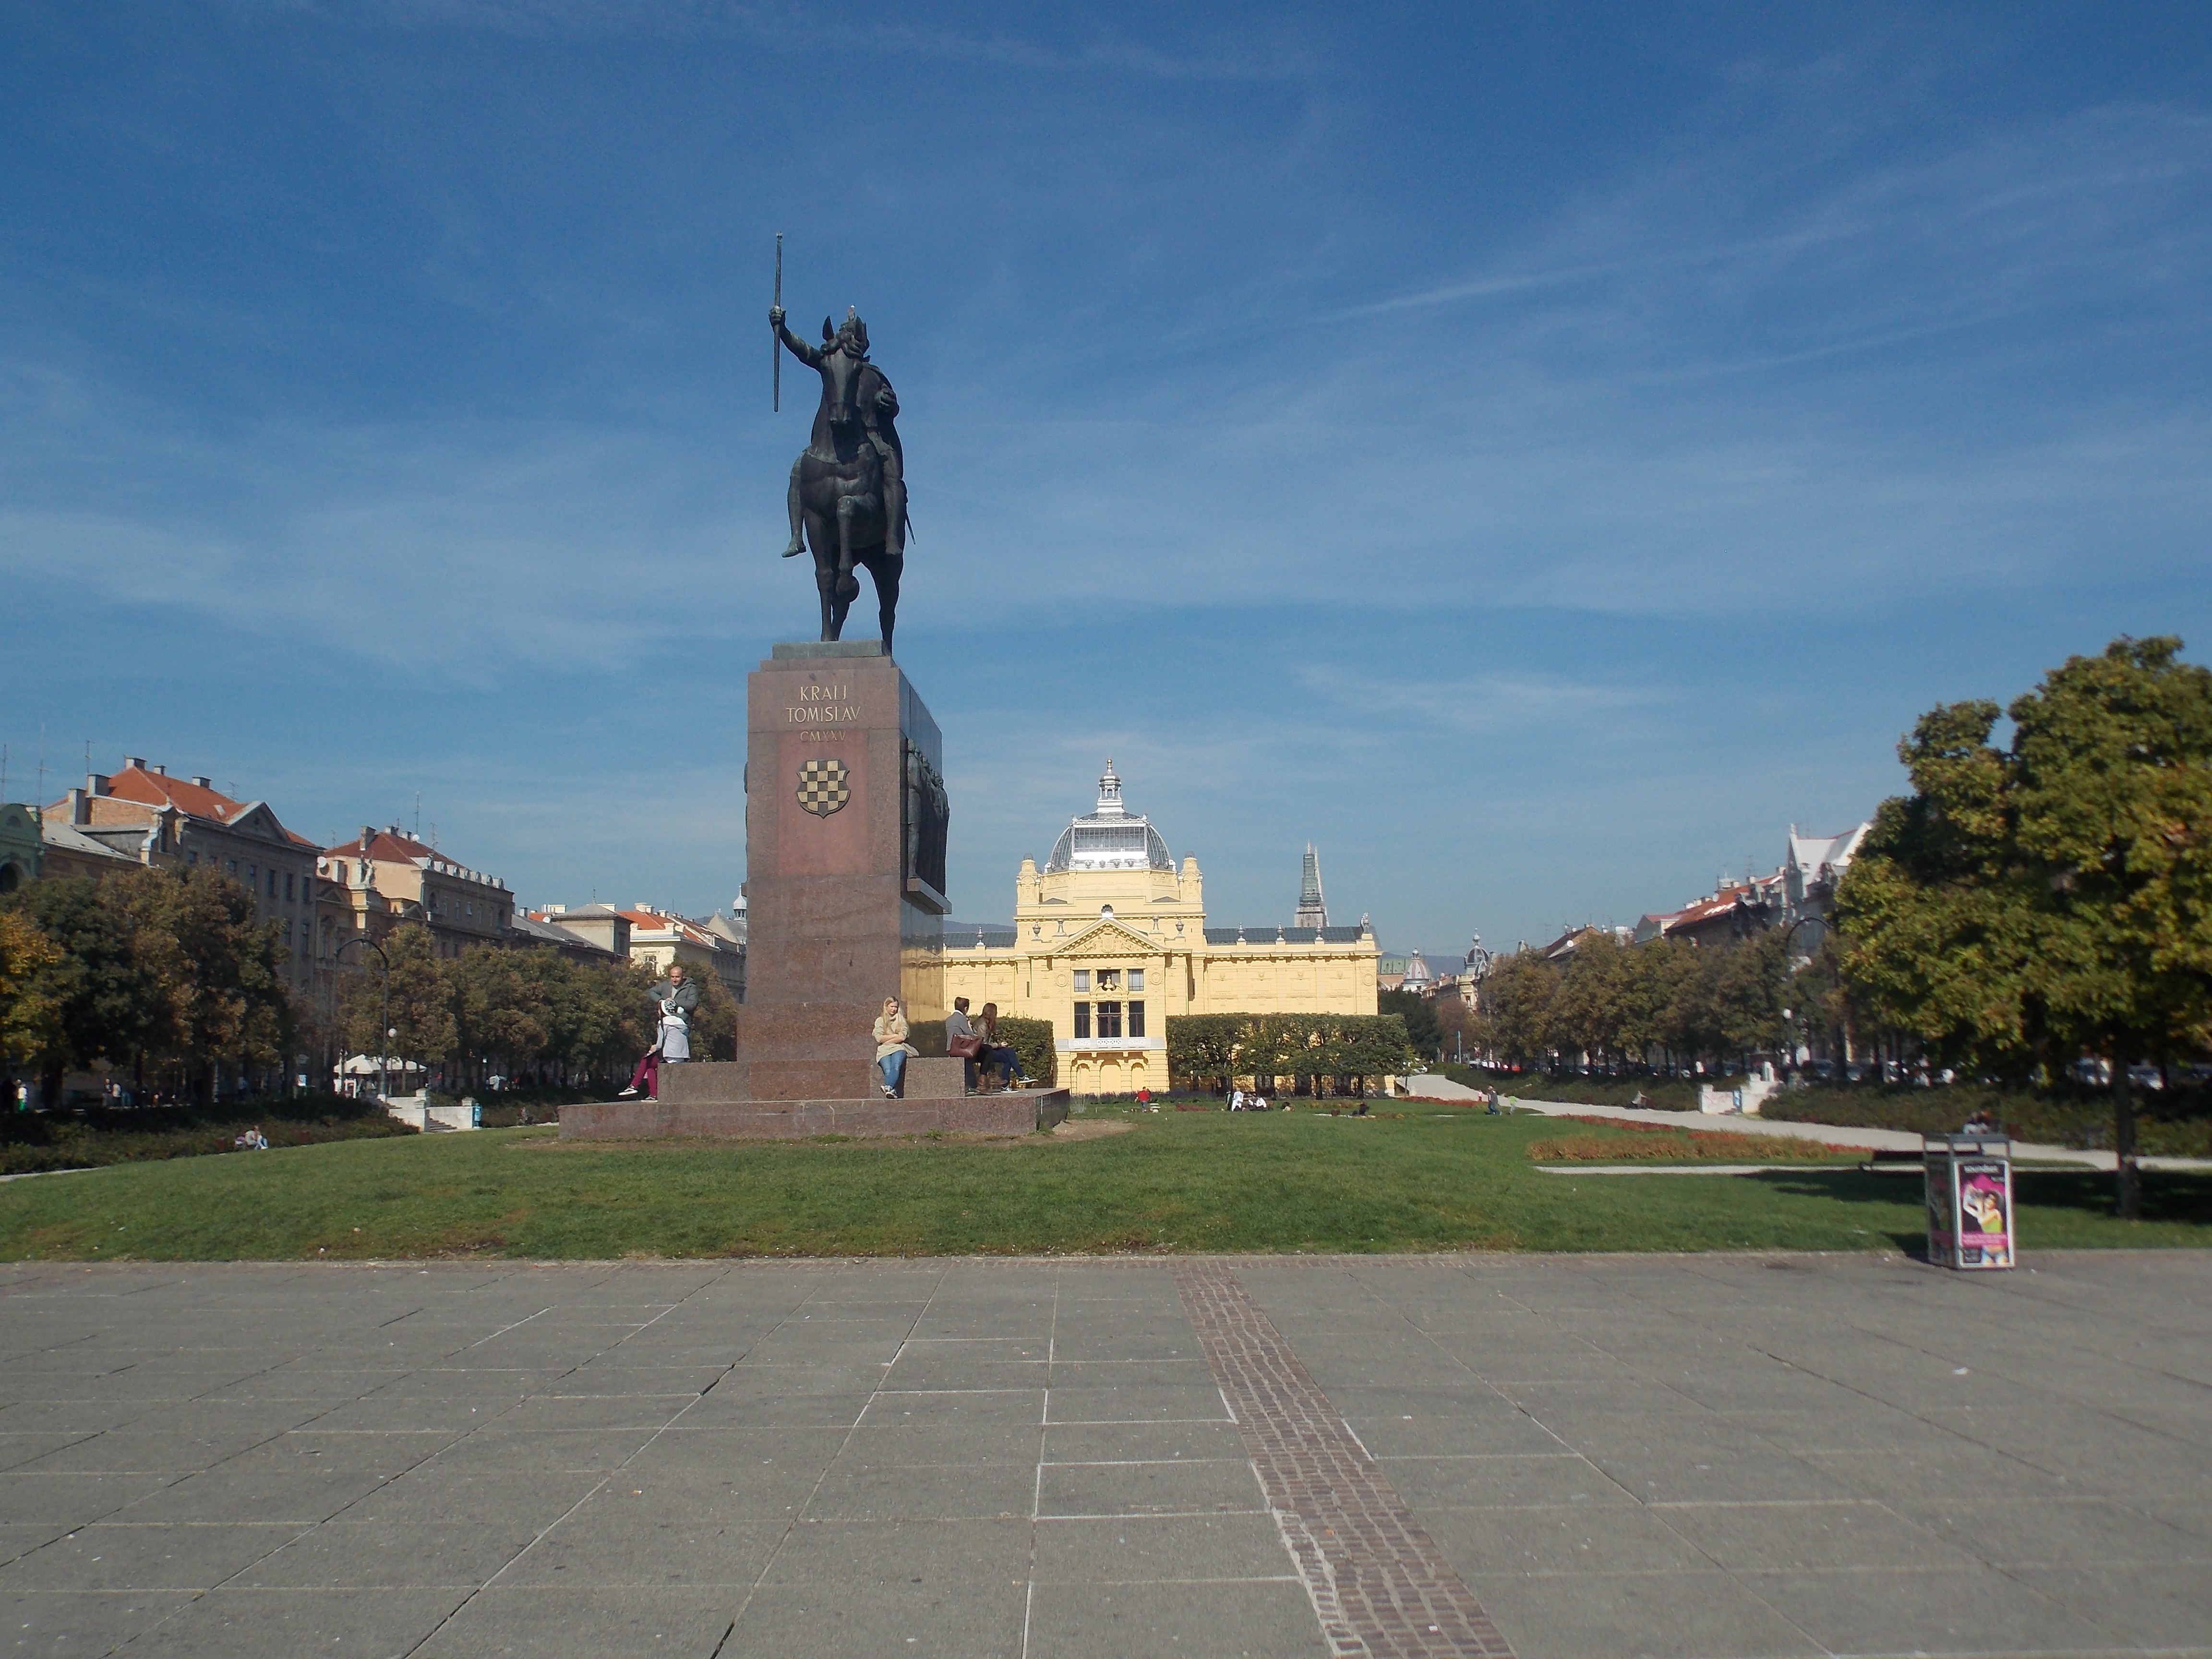
architecture, city, monument, summer, statue, tower, plaza, square, landmark, tourism, memorial, croatia, town square, zagreb